Kakabeka Falls

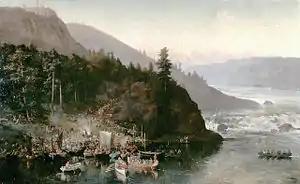
"The Red River Expedition at Kakabeka Falls, Ontario" by Frances Anne Hopkins, 1877.

Kakabeka Falls is a waterfall on the Kaministiquia River, located beside the village of Kakabeka Falls in the municipality of Oliver Paipoonge, Ontario, west of the city of Thunder Bay.